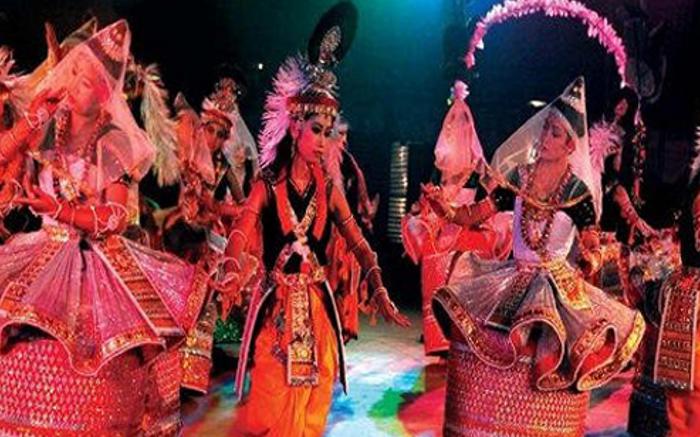
Dance form: manipuri